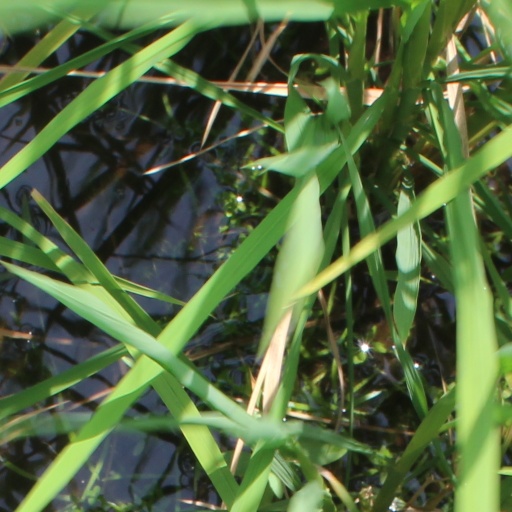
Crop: rice